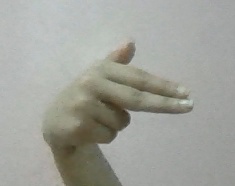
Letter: ghain